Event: Nepal Earthquake
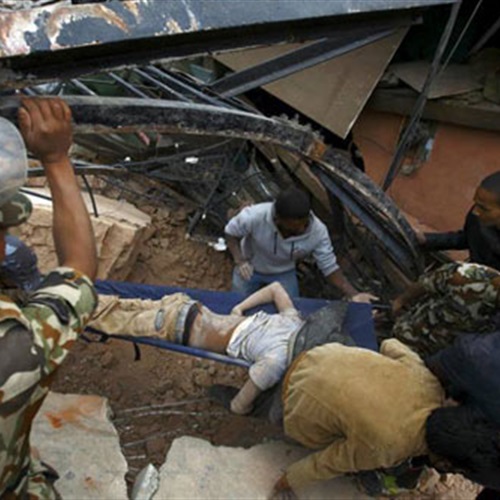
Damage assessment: damage